Anthony Fokker

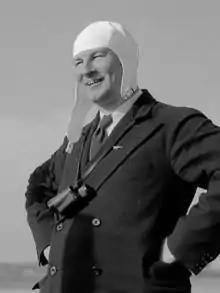
Fokker in the Netherlands in 1934

After the war's end, the terms of the Treaty of Versailles forbade Germany to build any aircraft or aircraft engines. The Armistice, not the Treaty of Versailles, singled out the Fokker D.VII for destruction or confiscation, the only aircraft to be so named. In 1919, Fokker returned to the Netherlands and started a new aircraft company, the "Nederlandse Vliegtuigenfabriek" (Dutch Aircraft Factory), predecessor to the Fokker Aircraft Company. Despite the strict disarmament conditions in the treaty, Fokker did not return home empty-handed: he managed to smuggle six goods trains' worth of D.VII and C.I military aircraft and spare parts out of Germany across the German-Dutch border. Author Weyl says that Fokker used 350 railway wagons and made sure that each train was too long to fit into the railway sidings where trains were normally checked for contraband. Weyl quotes Fokker himself as saying that he paid 20,000 Dutch guilders in bribes. The trains included 220 aeroplanes, more than 400 aero engines and much other material. This initial stock enabled him to quickly set up shop, but his focus shifted from military to civil aircraft such as the very successful Fokker F.VII/3m trimotor.